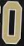
Number: 0